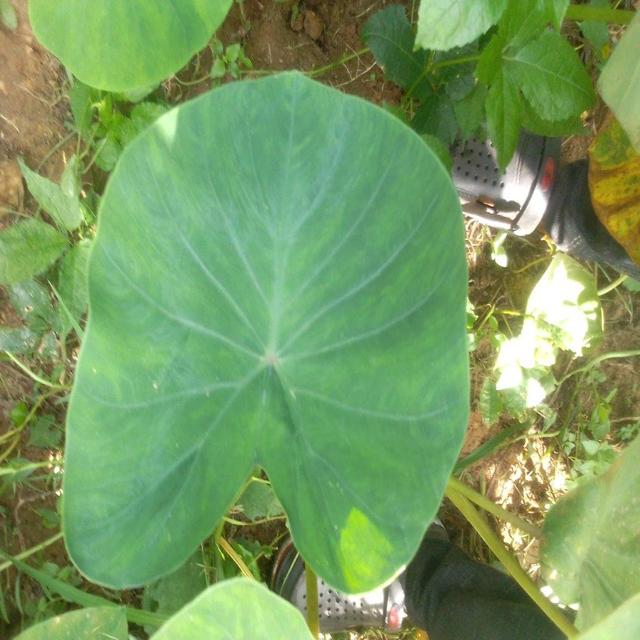
Label: Healthy